Danté Exum

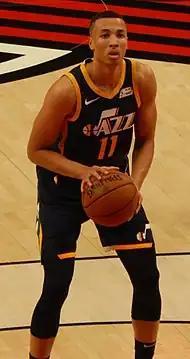
Exum with the Utah Jazz in 2018

Exum was selected by the Utah Jazz with the fifth overall pick in the 2014 NBA draft. He made his NBA debut in the Jazz's season opener on 29 October, scoring five points in 9½ minutes off the bench in a 104–93 loss to the Houston Rockets. On 22 January, he scored a career-high 15 points on five 3-pointers in a 101–99 win over the Milwaukee Bucks. On 1 April, he had a career-high 12 assists in a 98–84 win over the Denver Nuggets. He appeared in all 82 games (41 starts) as a rookie and averaged 4.8 points, 1.6 rebounds and 2.4 assists in 22.2 minutes. Exum became only the 10th rookie in Jazz history to play in all 82 games, scoring in double figures in 13 games and leading the team in assists 11 times. He helped the Jazz to a 24–17 record as a starter and was selected to compete in the 2015 Rising Stars Challenge during the NBA's All-Star Weekend in New York.